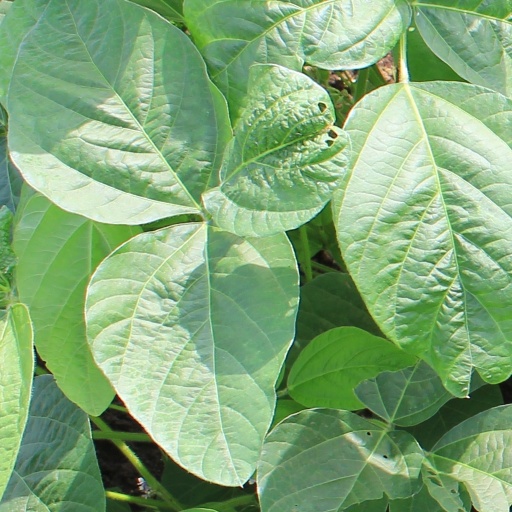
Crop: soybean